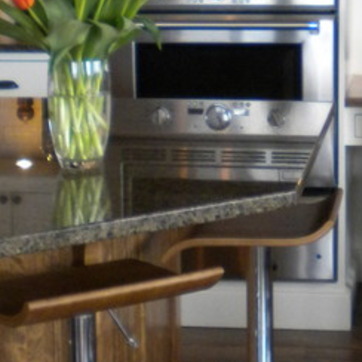
Material: polishedstone